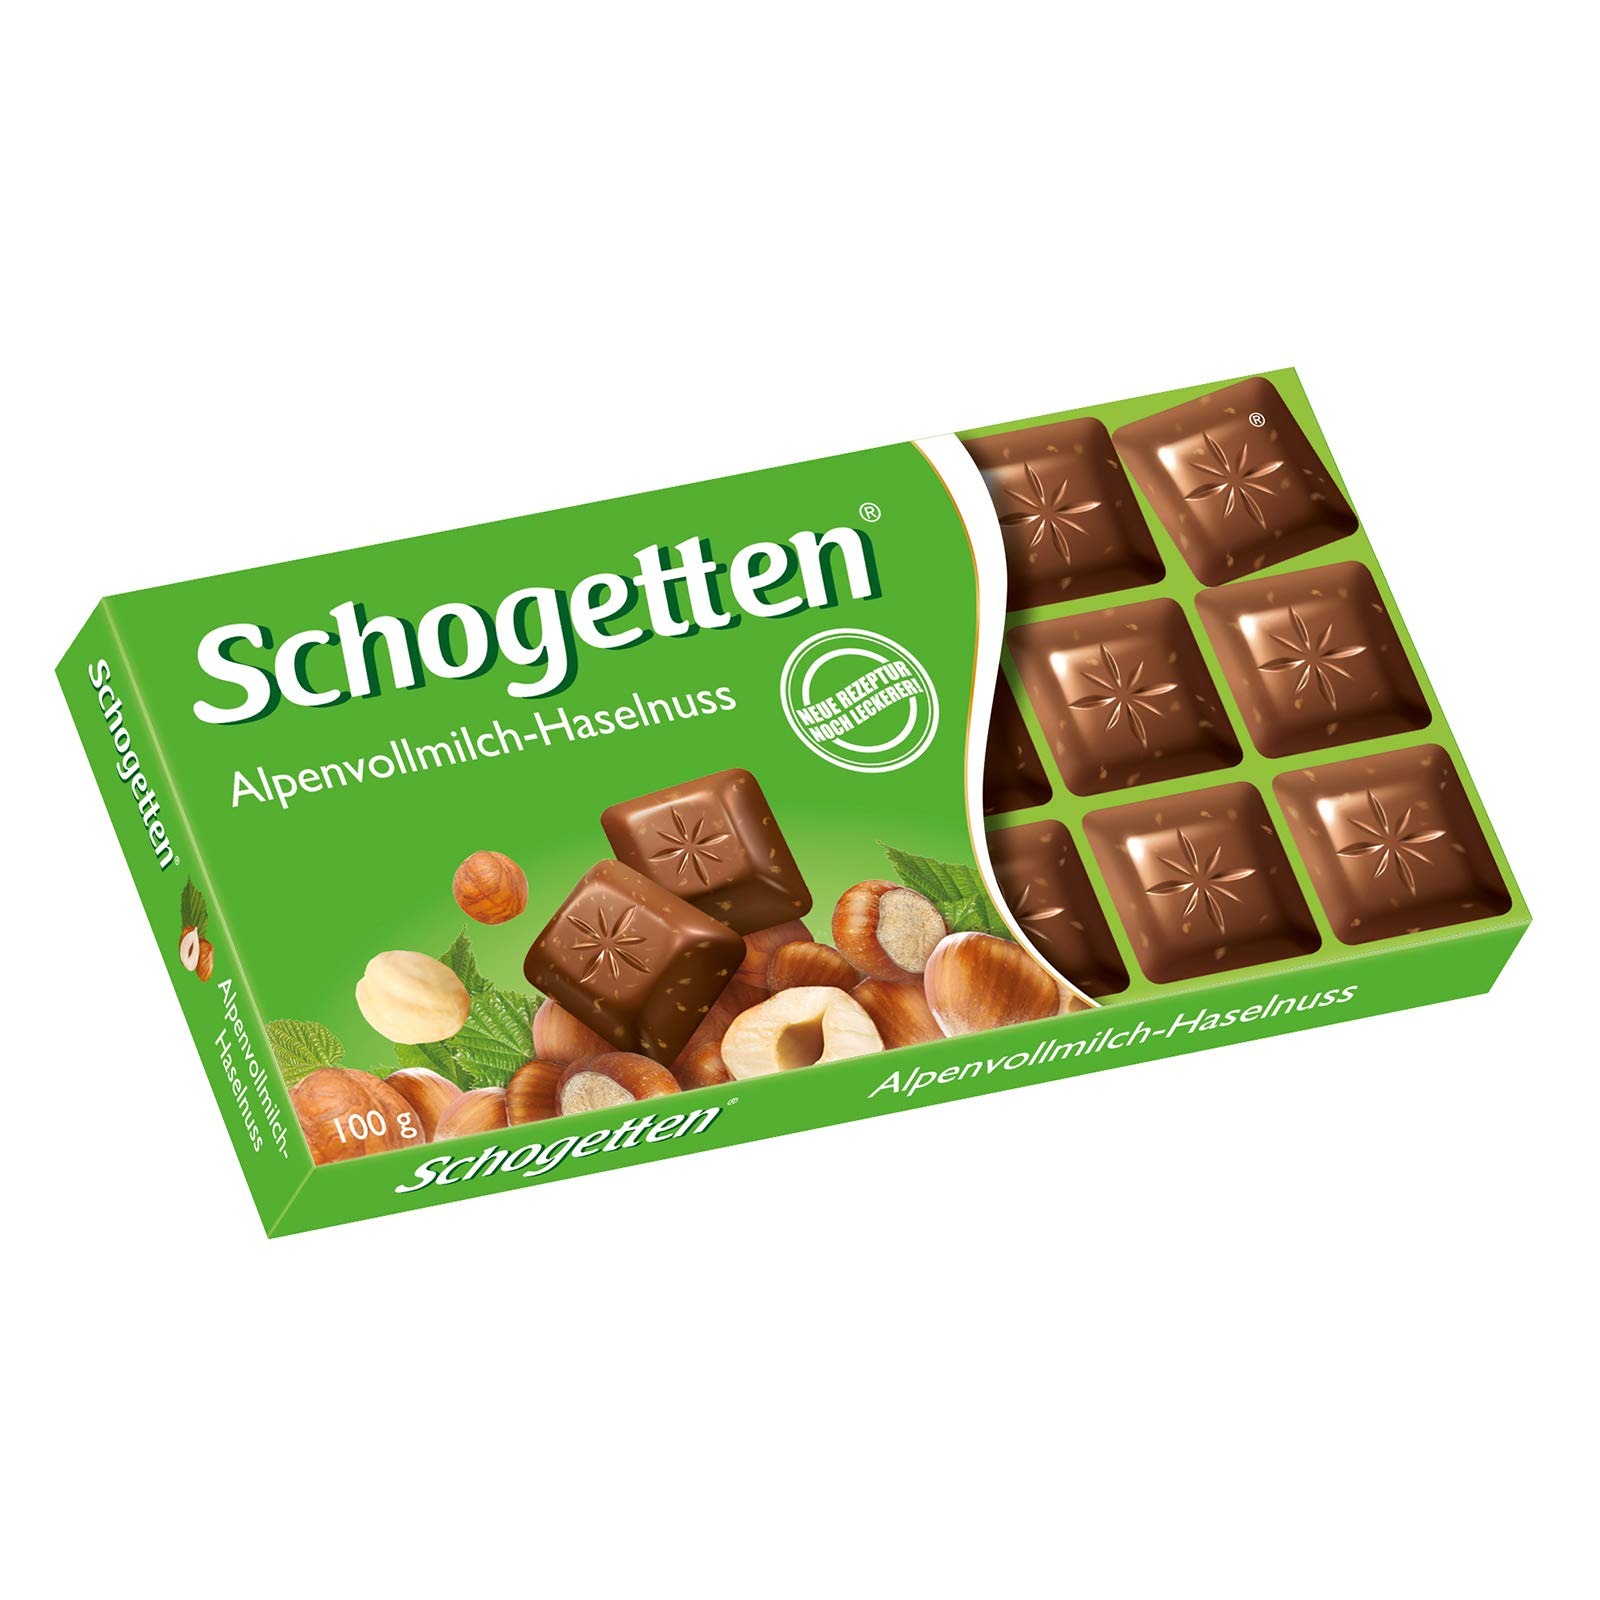
Item Name: Schogetten Alpine Milk Chocolate with Hazelnuts Bar Candy Original German Chocolate 100g/3.52oz
Bullet Point 1: Schogetten Alpine Milk Chocolate with Hazelnuts Piece by piece delicious alpine milk chocolate with crunchy hazelnuts.
Bullet Point 2: The combination of these ingredients is encased in delicate Schogetten Chocolate and offers not only almond lovers a special pleasure experience.
Bullet Point 3: These special chocolate candy bars make a great gift for the chocolate lover in your life.
Bullet Point 4: Each bar is individually wrapped to lock in freshness and delicious taste.
Value: 3.52
Unit: Ounce

Price: 7.99